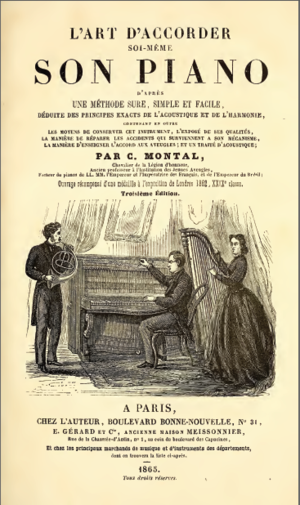
Claude Montal, né à Lapalisse le 28 juillet 1800, mort à Paris le 7 mars 1865, était un accordeur et facteur de pianos, aveugle.